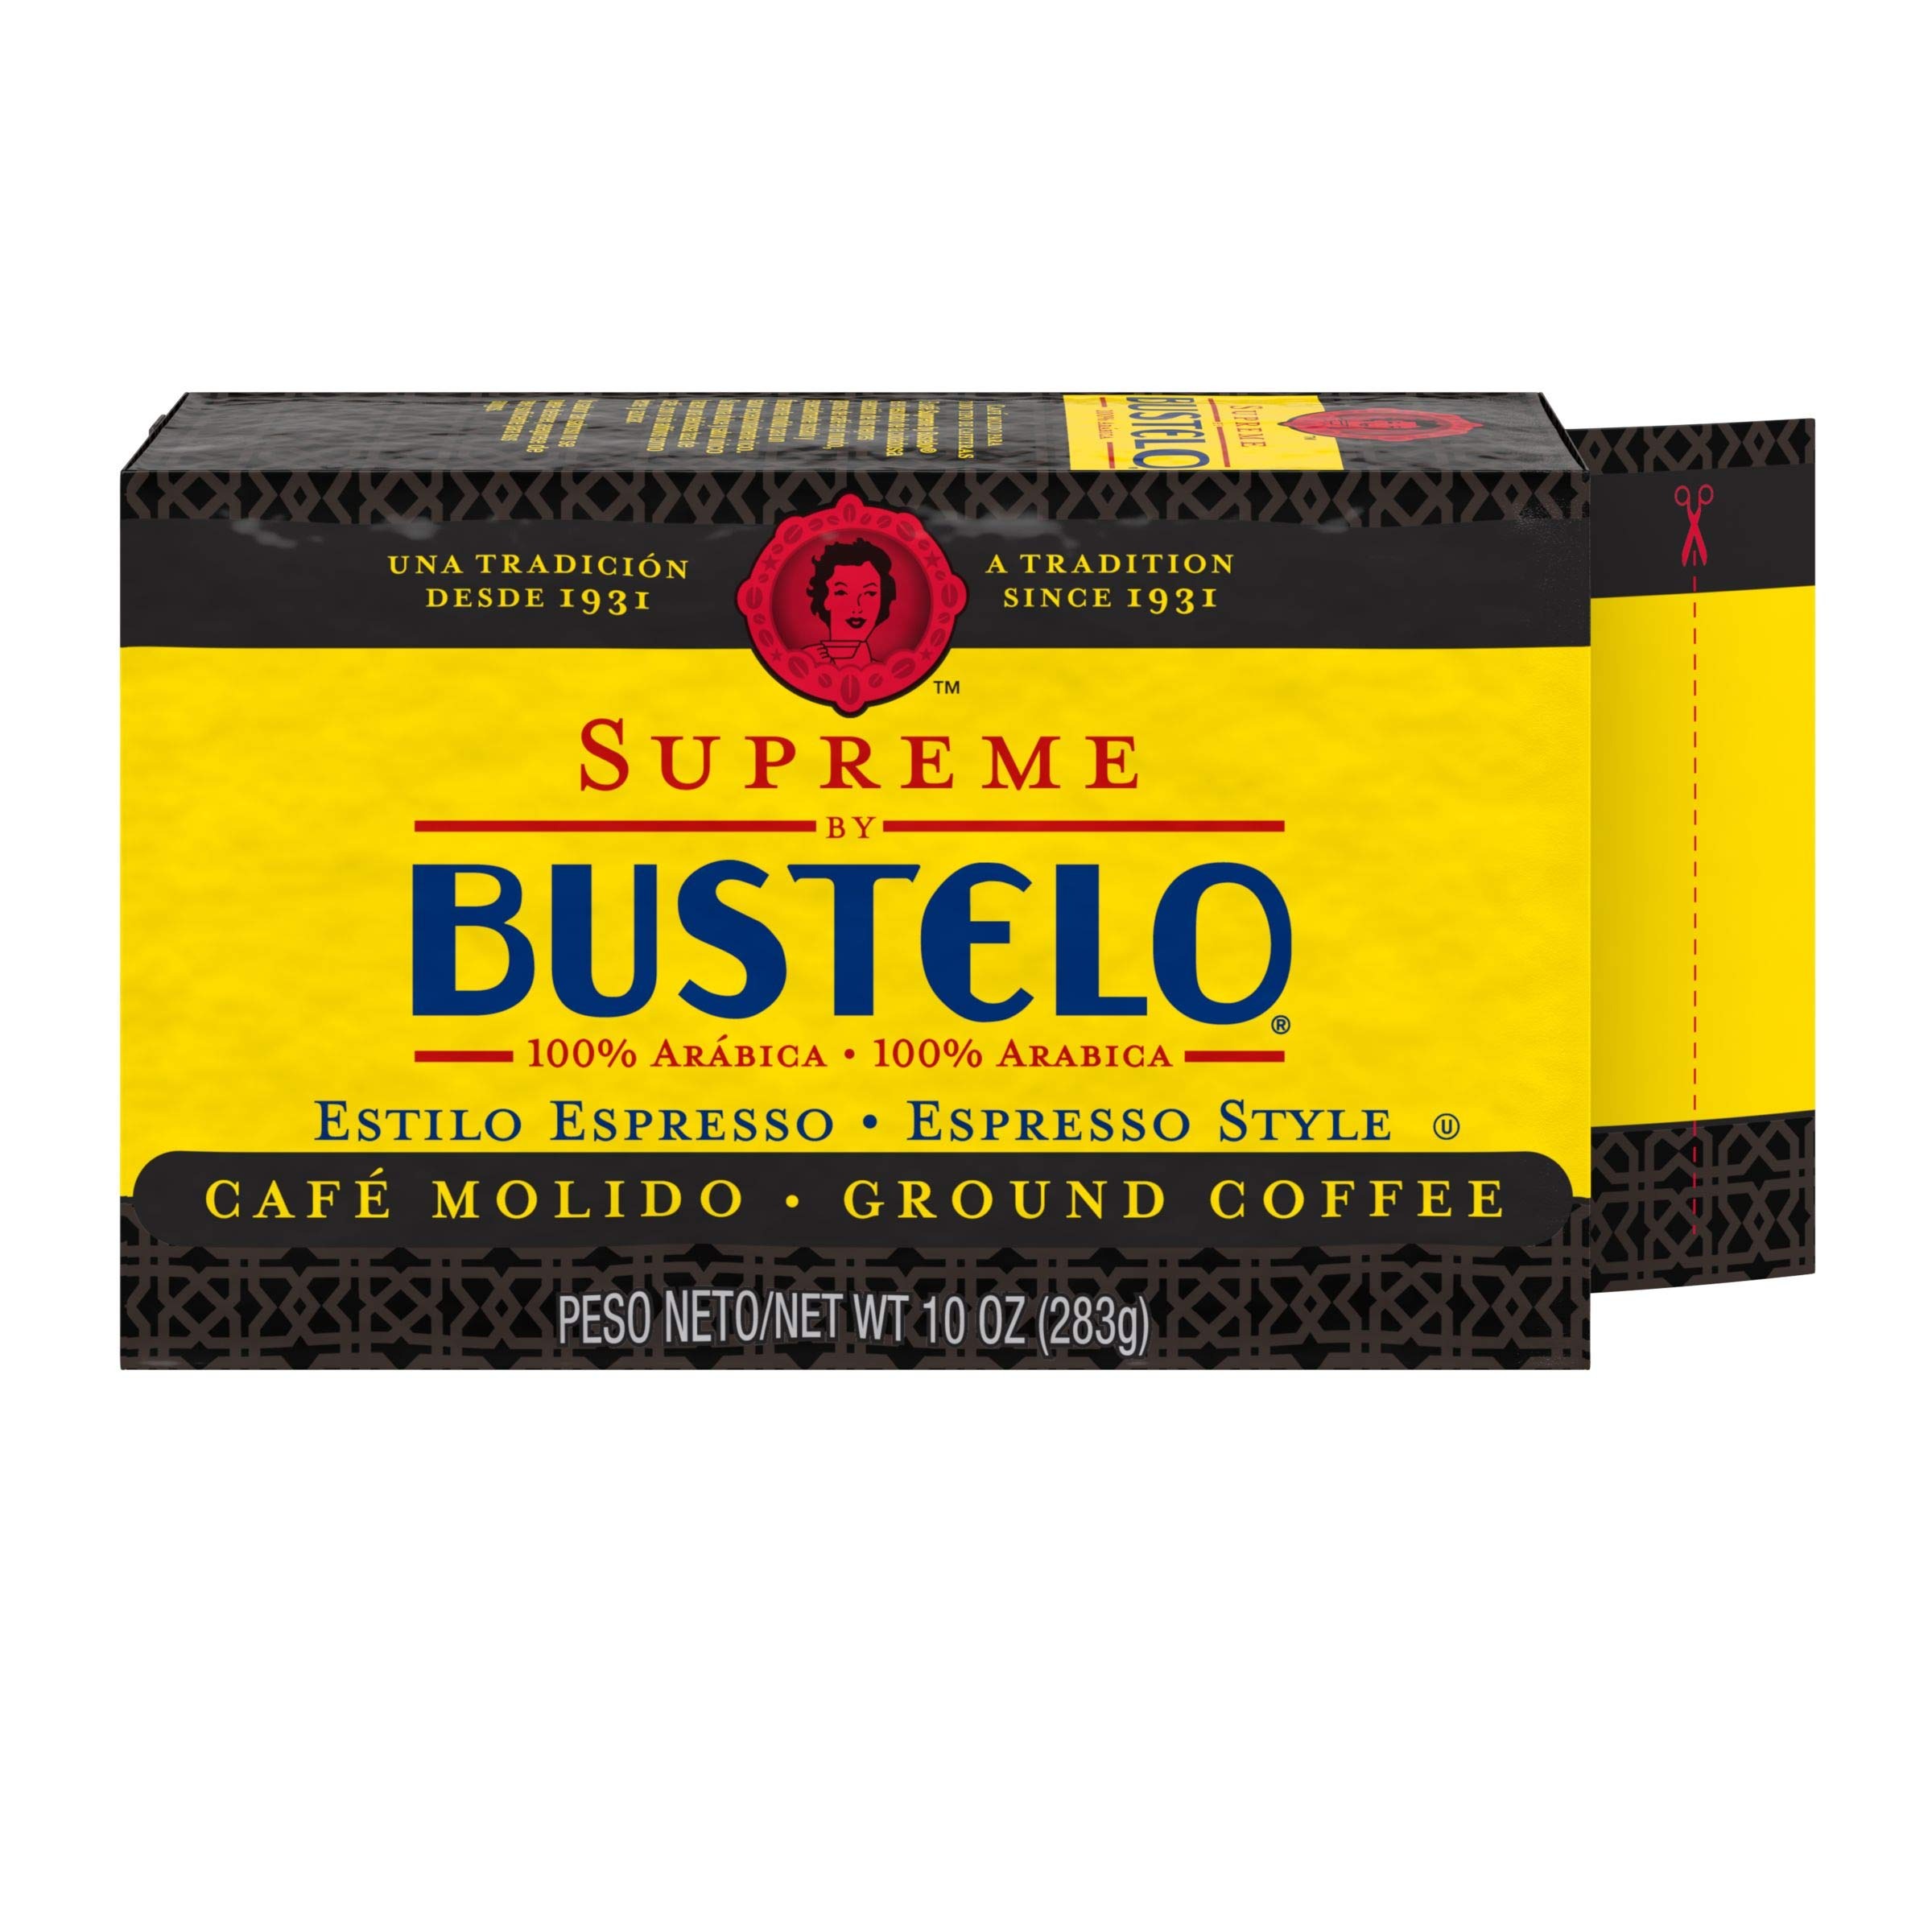
Item Name: Supreme by Bustelo Espresso Style Dark Roast Ground Coffee Brick, 10 Ounces
Bullet Point 1: Contains 1- 10 ounce vacuum-packed espresso-style dark roast coffee brick
Bullet Point 2: Dark roast coffee blend made with 100% Arabica coffee beans roasted to perfection
Bullet Point 3: Espresso-style ground coffee with a rich, full-bodied flavor
Bullet Point 4: Specially roasted whole Arabica coffee beans create a smooth, flavorful cup of coffee or mixed coffee beverage, served hot or over ice
Bullet Point 5: Bold sabor latino that stands out, with or without cream or sugar
Value: 10.0
Unit: Ounce

Price: 7.785